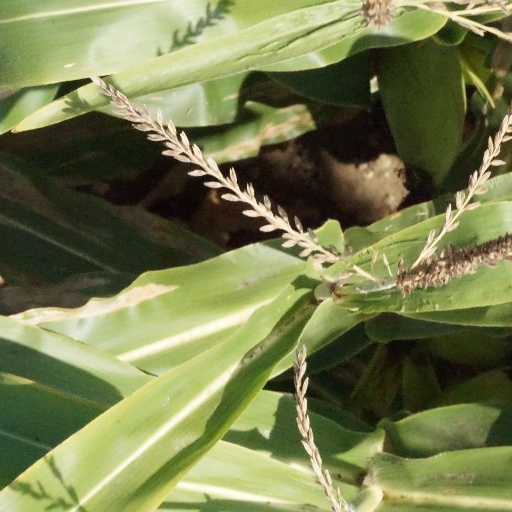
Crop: maize; corn